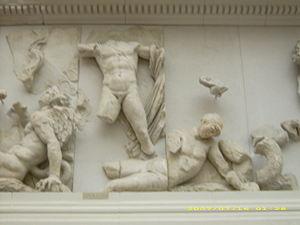
Dans la mythologie grecque, Éphialtès ou Éphialte est un Géant, fils de Gaïa et d'Ouranos ou de Tartare selon les versions. Il est tué lors de la Gigantomachie d'une flèche dans chaque œil, l'une décochée par Apollon, l'autre par Héraclès.
Le grand autel de Pergame, ou autel de Zeus à Pergame ou encore le Grand Autel, est un monument religieux élevé à l’époque hellénistique sur l’acropole de la ville de Pergame, sans doute au début du règne d’Eumène II. Ses frises monumentales, représentant une gigantomachie et l’histoire de Télèphe, constituent l’un des chefs-d’œuvre de la sculpture grecque antique et représentent l’apogée du « baroque hellénistique ». L’autel fit, à une époque, partie de la liste des merveilles du monde.